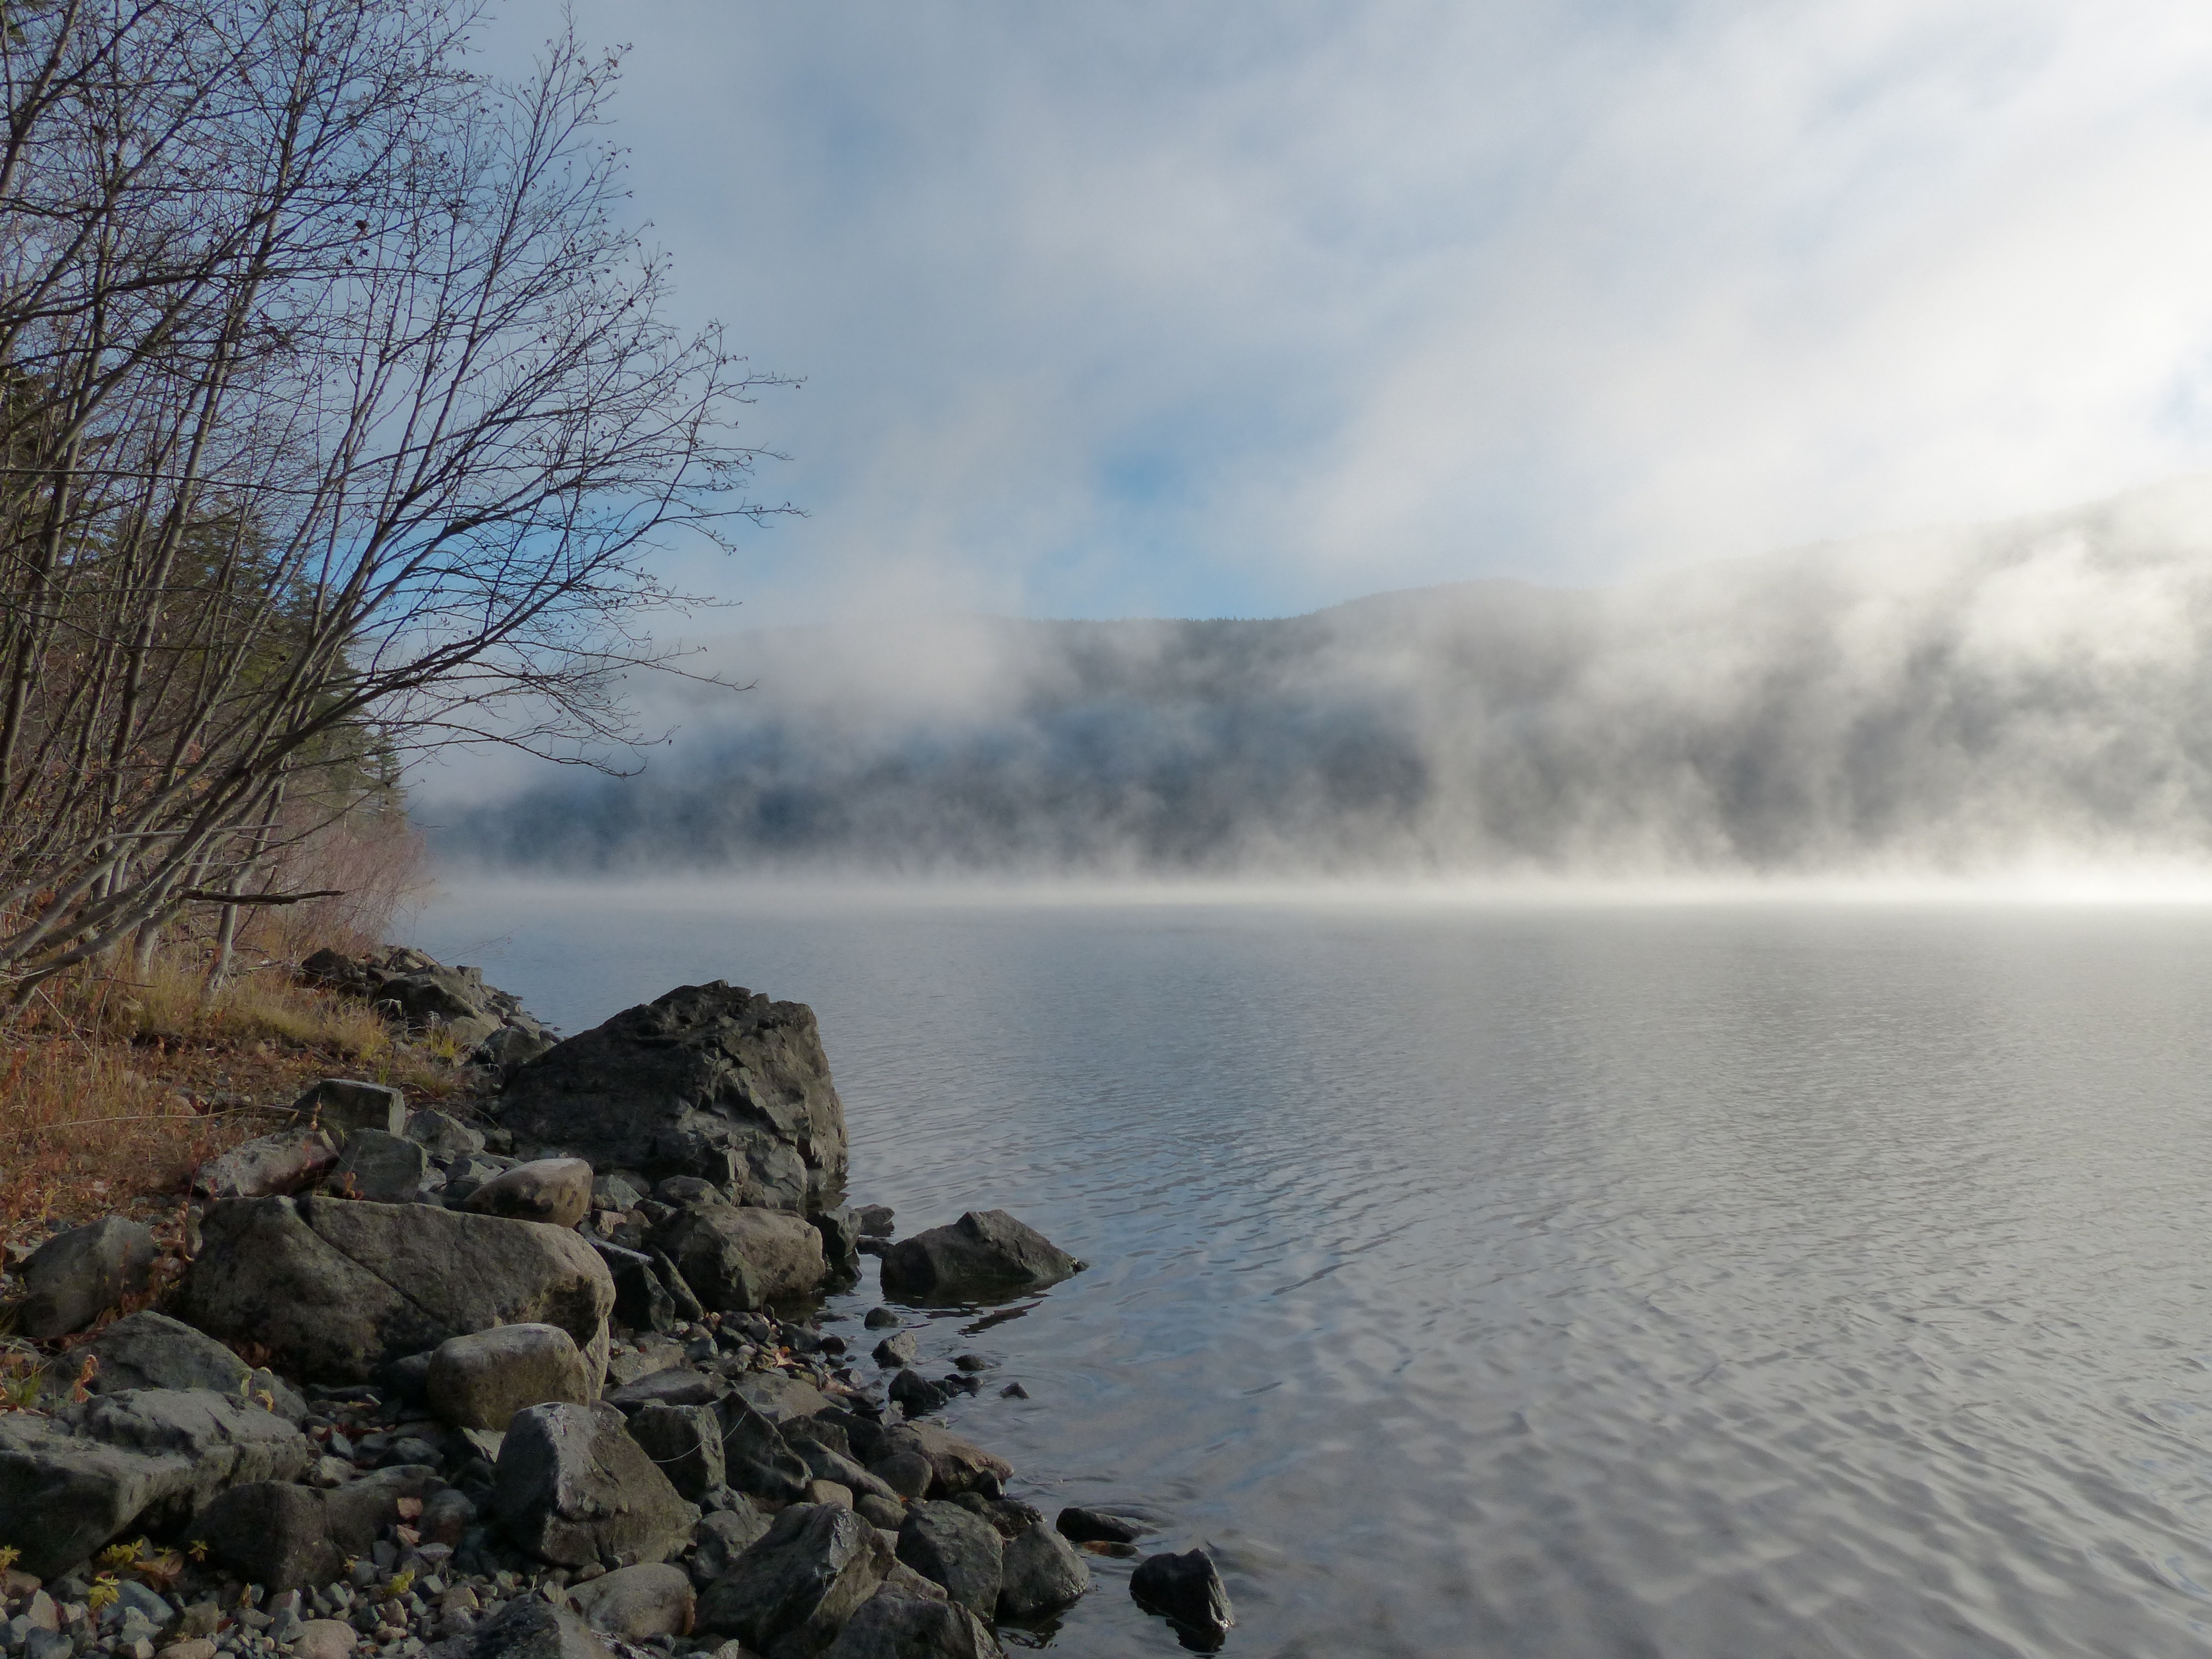
landscape, sea, coast, tree, water, nature, outdoor, rock, wilderness, mountain, snow, winter, cloud, fog, sunrise, mist, countryside, sunlight, morning, shore, wave, lake, river, reflection, scenery, weather, reservoir, body of water, clouds, canada, reflections, beautiful, mood, loch, morning glory, british columbia, early morning, canim lake, atmospheric phenomenon